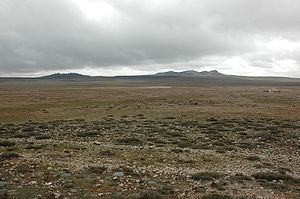
Ifrane Nationalpark
Ifrane Nationalpark er en nationalpark i bjergkæden Middle Atlas i Marokko. Den dækker et areal på 500 km². Meget af parken er skov med Atlas-Cedertræer. Ifrane nationalpark er et af de få tilbageværende leveområder for berberabe; denne primat havde historisk en meget større udbredelse i Nordafrika, men findes nu kun i stærkt begrænsede og fragmenterede habitater, og er opført som sårbar på IUCN's Rødliste over truede dyr.